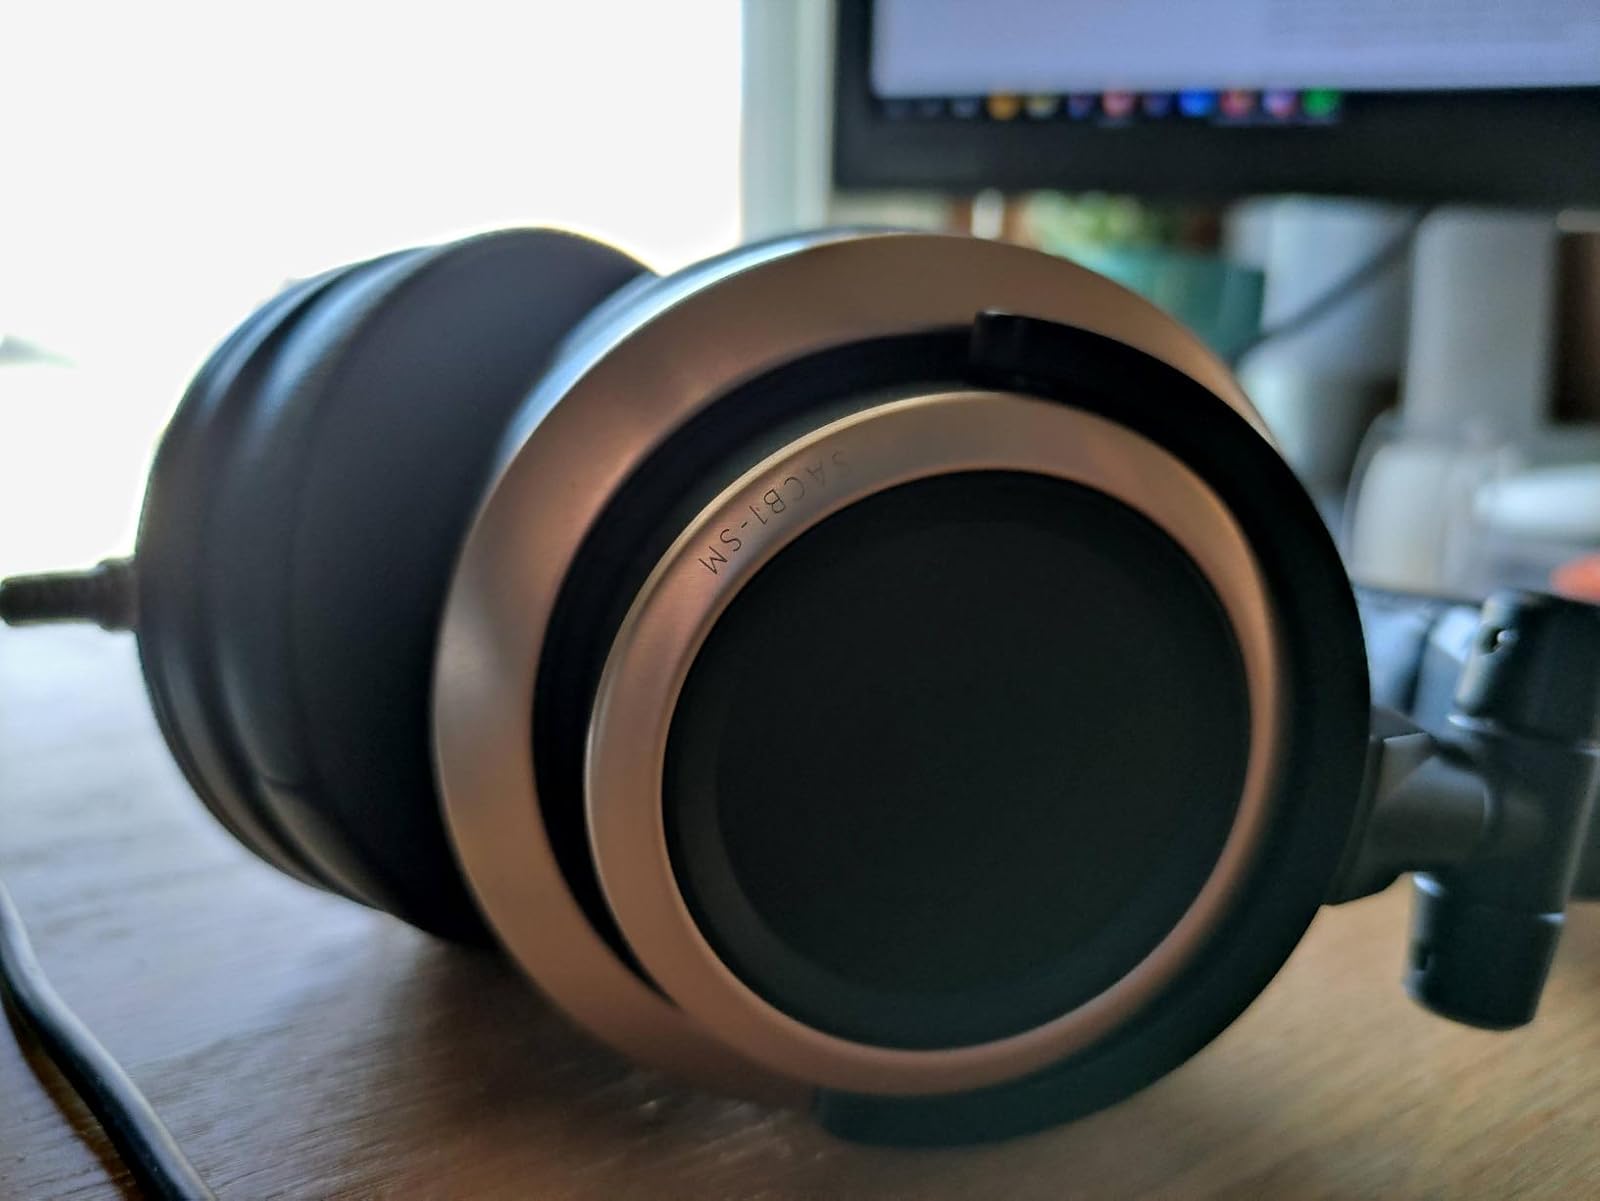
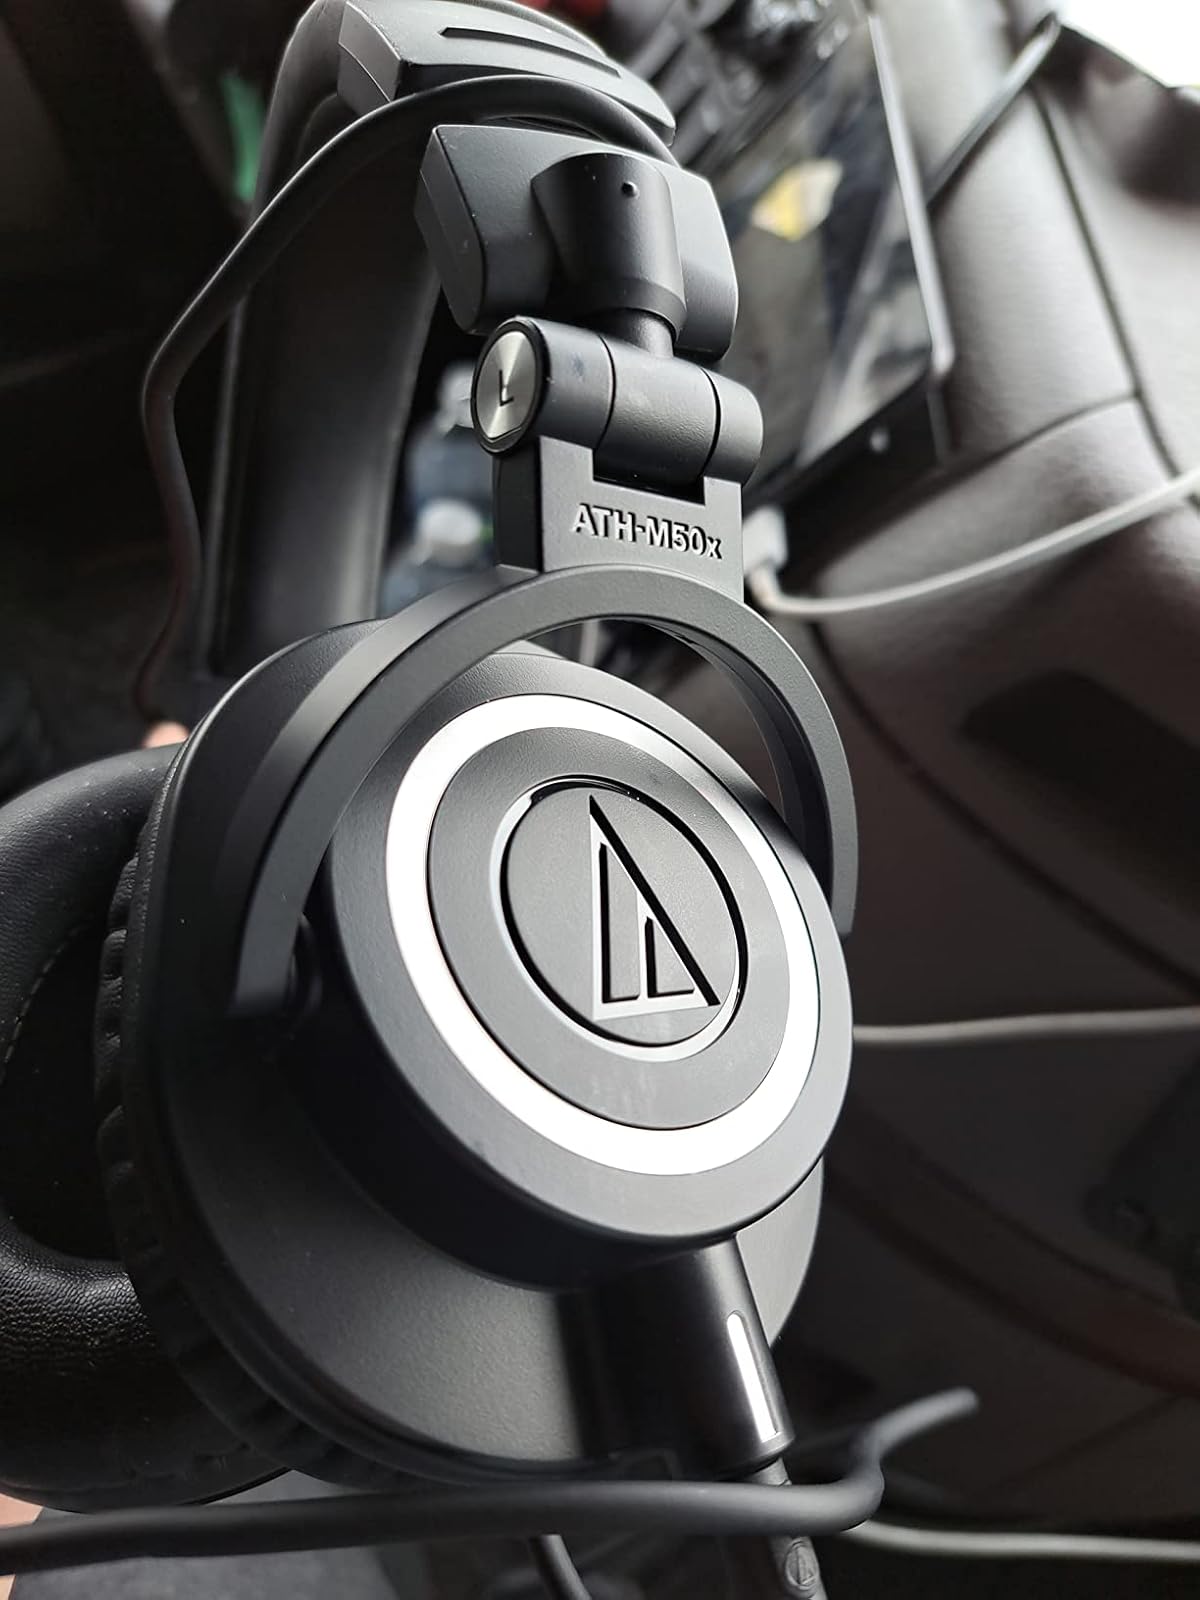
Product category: headphones
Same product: no